Abu Dhabi

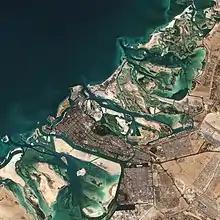
Abu Dhabi seen from Sentinel-2, European Space Agency

In the mid to late 1930s, as the pearl trade declined, interest grew in the oil possibilities of the region. On 5 January 1936, Petroleum Development Trucial Coast Ltd (PDTC), an associate company of the Iraq Petroleum Company, entered into a concession agreement with the ruler, Sheikh Shakhbut bin Sultan Al Nahyan, to explore for oil. This was followed by a seventy-five-year concession signed in January 1939. However, owing to the desert terrain, inland exploration was fraught with difficulties. In 1953, D'Arcy Exploration Company, the exploration arm of BP, obtained an offshore concession which was then transferred to a company created to operate the concession: Abu Dhabi Marine Areas (ADMA) was a joint venture between BP and Compagnie Française des Pétroles (later Total). In 1958, using a marine drilling platform, the ADMA Enterprise, oil was discovered in the Umm Shaif field at a depth of about . This was followed in 1959 by PDTC's onshore discovery well at Murban No.3.